Eagle Nest, New Mexico

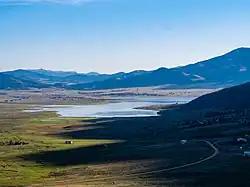

Eagle Nest Lake State Park is New Mexico's newest state park, and a popular camping, fishing and sightseeing attraction. A new visitor center was scheduled to be opened in 2010. The main game fish caught in the lake are kokanee salmon and rainbow trout.